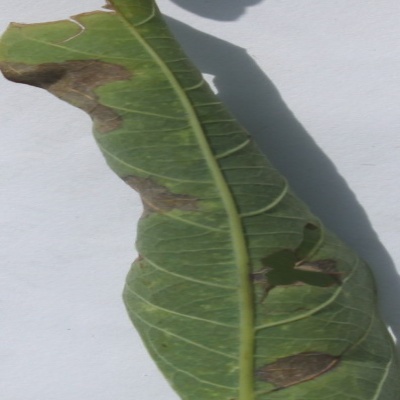
Crop: Cassava
Condition: bacterial blight